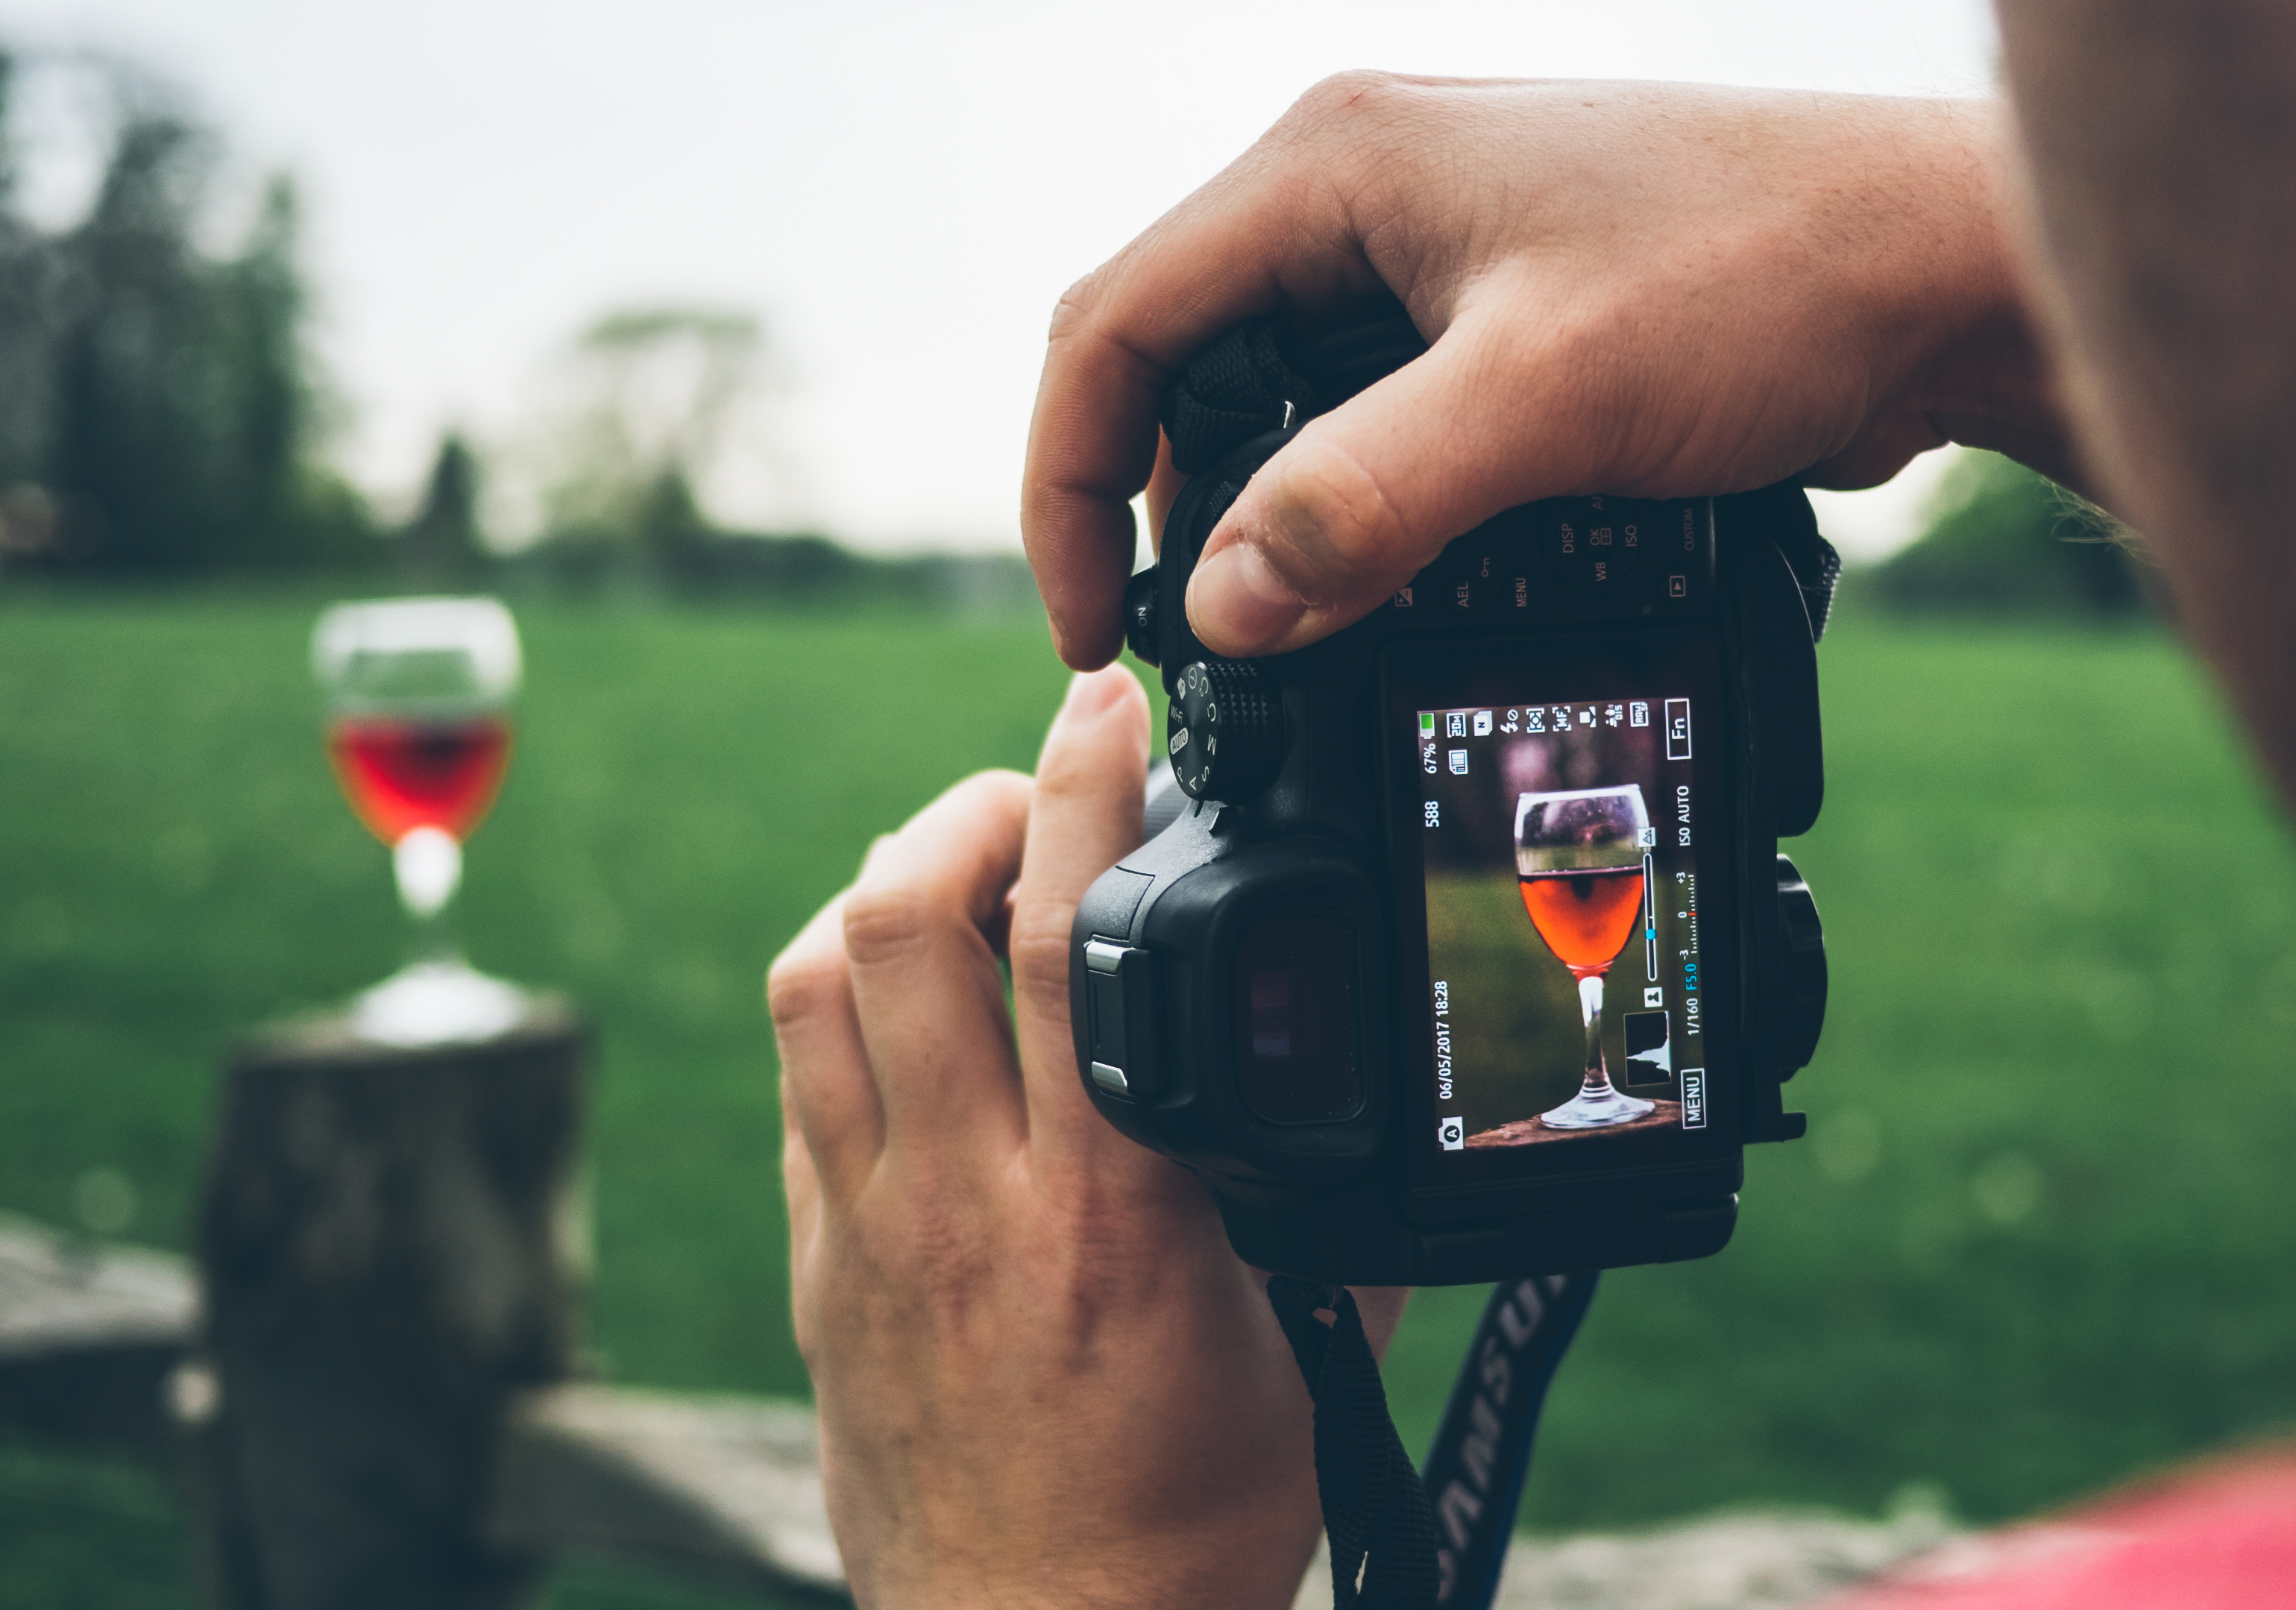
hand, photography, green, red, color, photograph, endurance sports